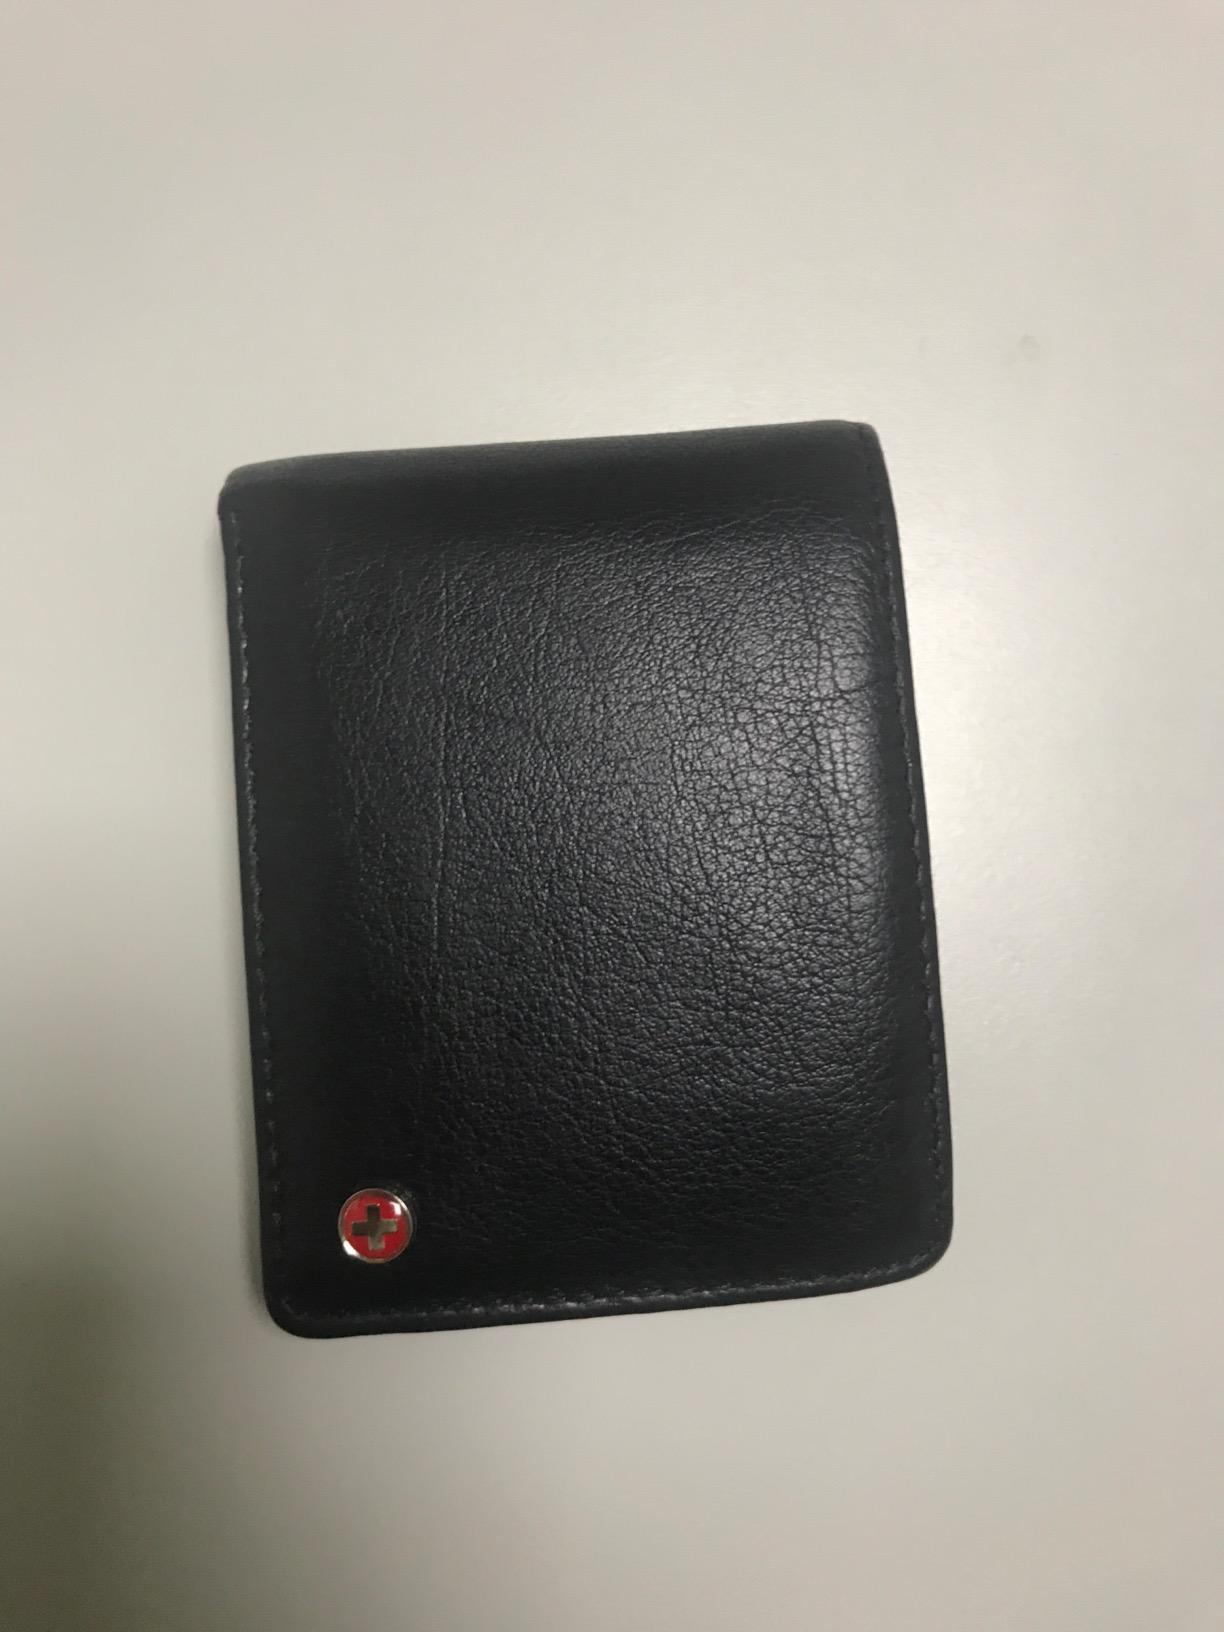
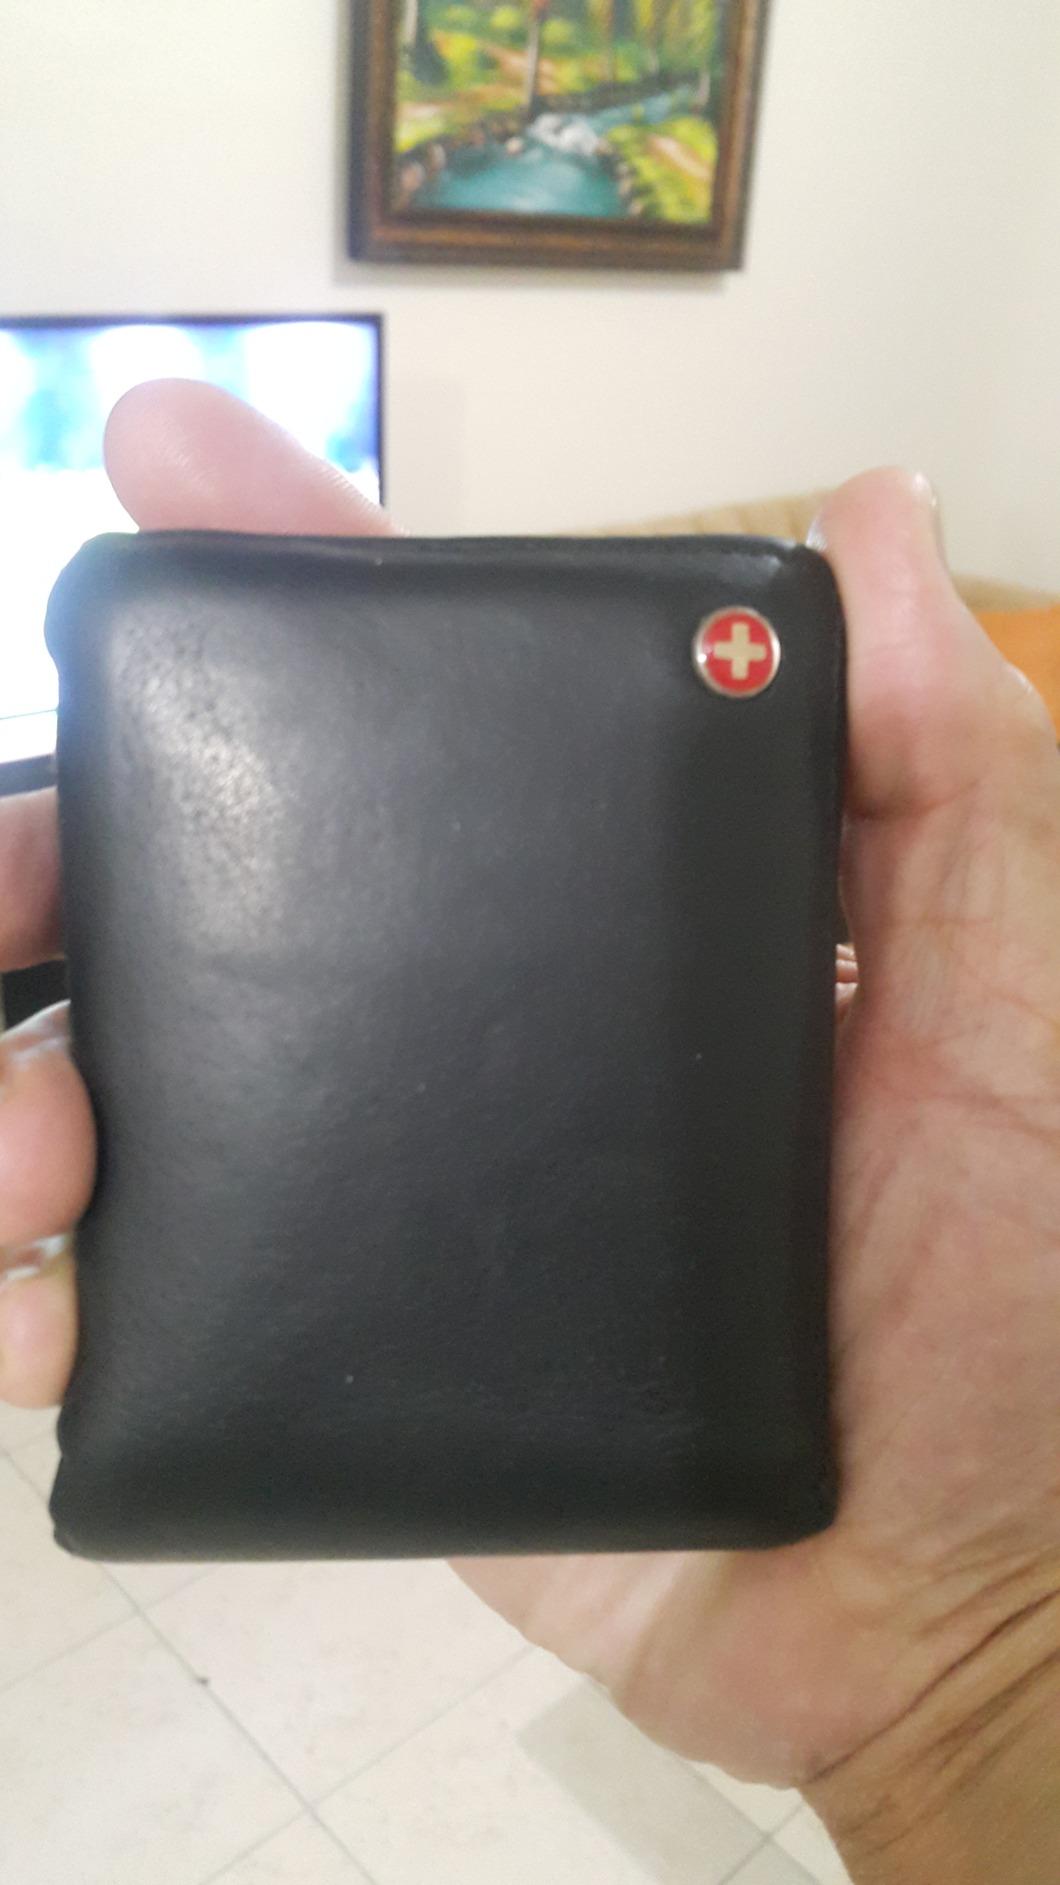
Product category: accessories_wallet
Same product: yes